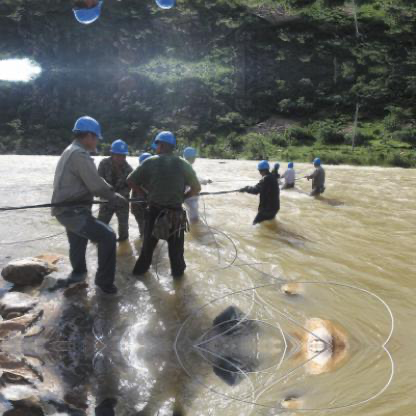
Objects in the image:
label: helmet
label: helmet
label: helmet
label: helmet
label: helmet
label: helmet
label: helmet
label: helmet
label: helmet